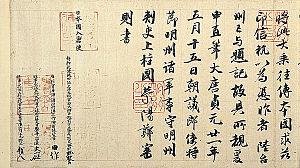
Le terme « trésor national » est utilisé au Japon depuis 1897 pour désigner les biens les plus précieux du patrimoine culturel du Japon,